The Mind's I

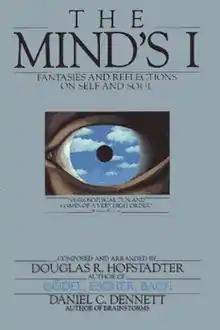
Cover of the first edition

The Mind's I: Fantasies and Reflections on Self and Soul is a 1981 collection of essays and other texts about the nature of the mind and the self, edited with commentary by philosophers Douglas R. Hofstadter and Daniel C. Dennett. The texts range from early philosophical and fictional musings on a subject that could seemingly only be examined in the realm of thought, to works from the twentieth century where the nature of the self became a viable topic for scientific study.